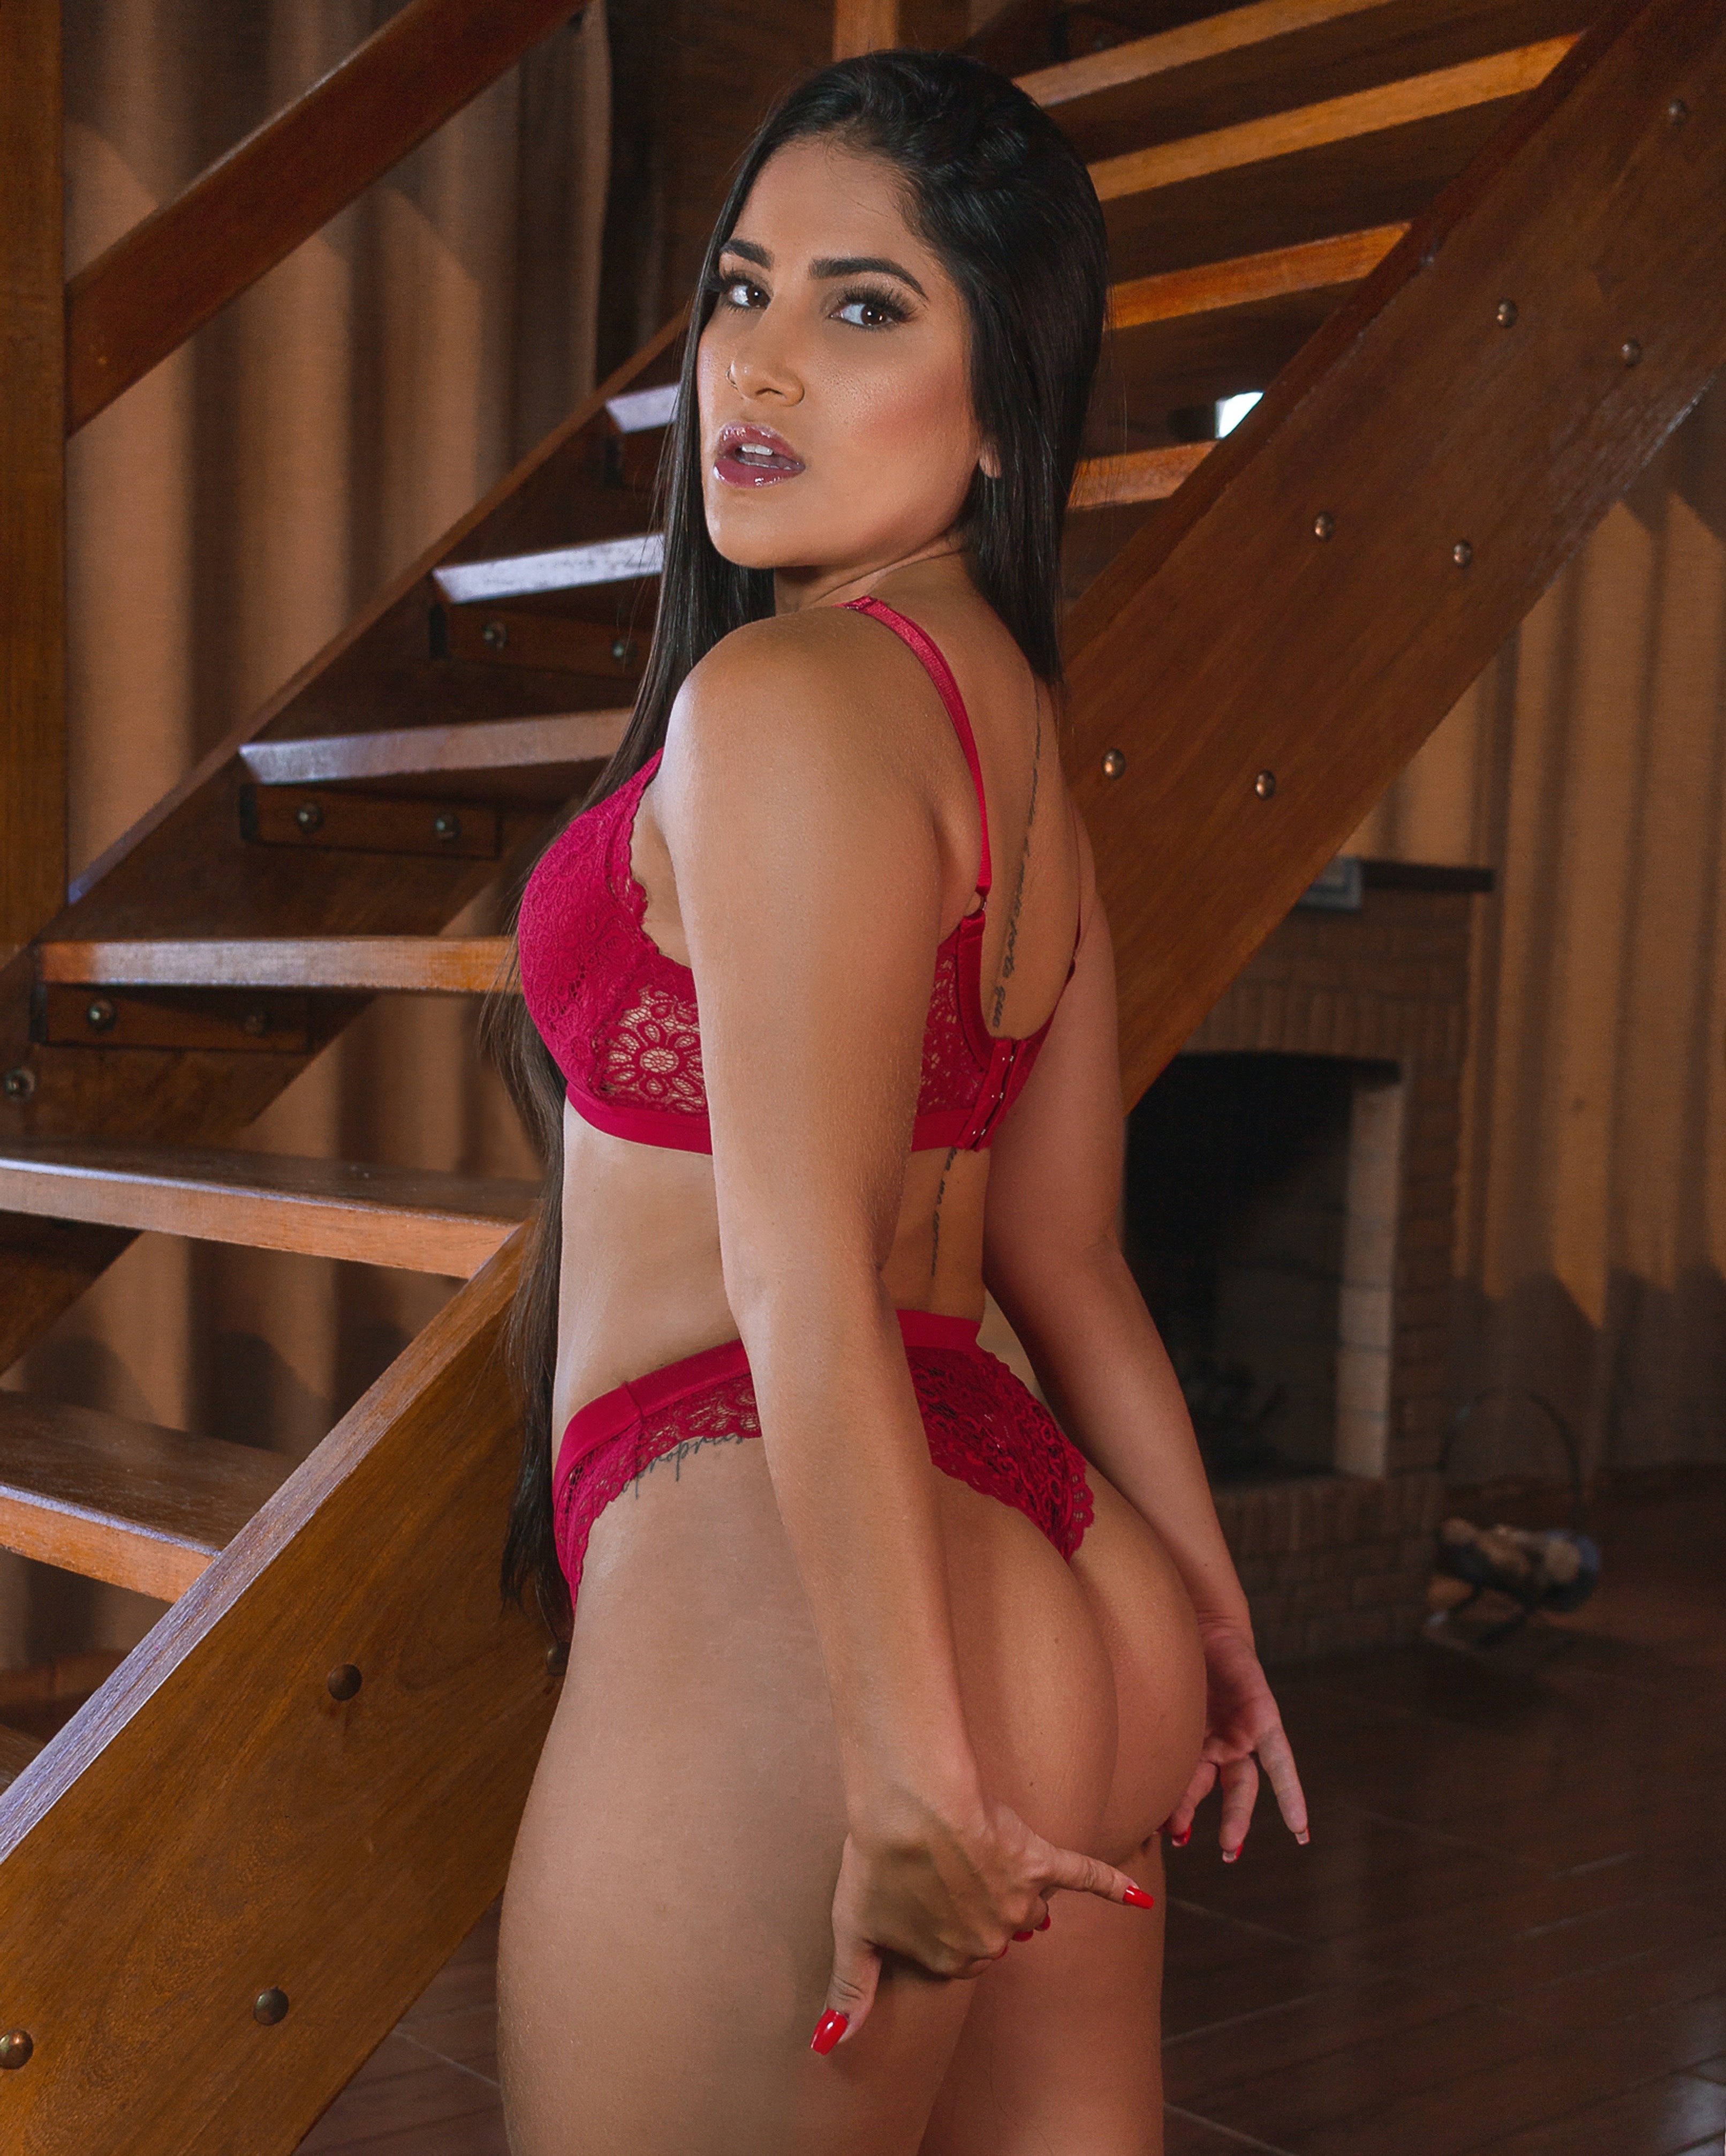
woman, swimsuit top, lingerie top, swimwear, undergarment, brassiere, thigh, lingerie, chest, swimsuit bottom, abdomen, underpants, human leg, long hair, trunk, navel, throat, event, curtain, waist, brown hair, magenta, bikini, flesh, fashion model, competition, fashion design, art model